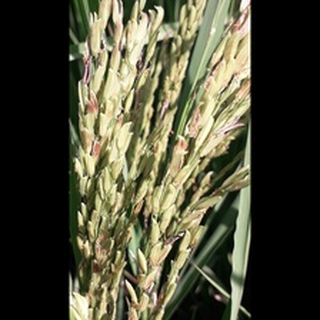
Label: diseased_rice